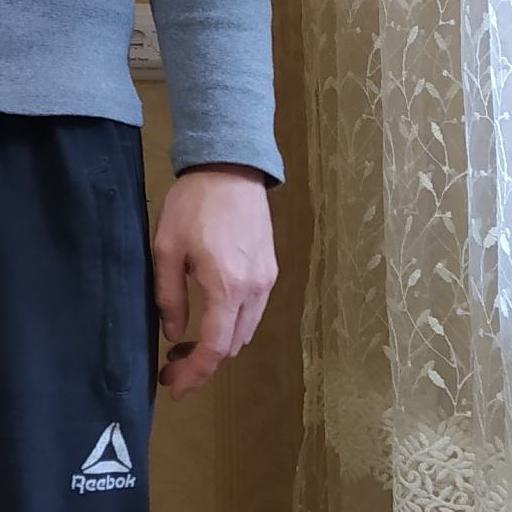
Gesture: no_gesture